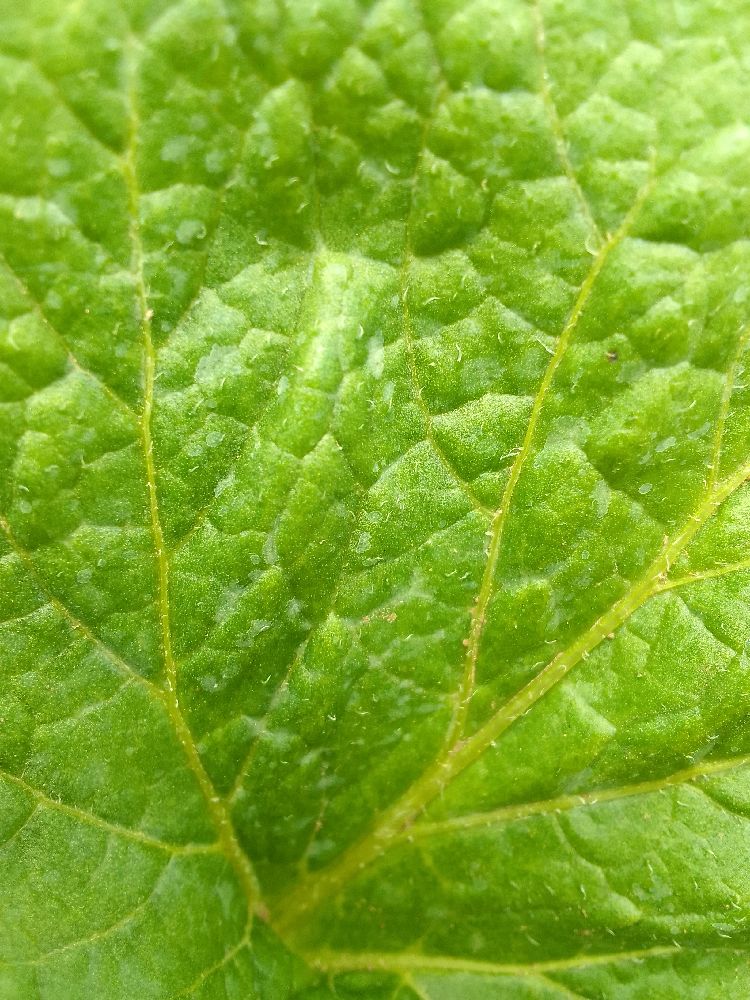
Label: Healthy